Louis Bloomfield

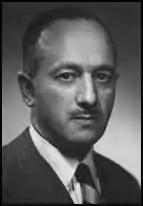

Louis Mortimer Bloomfield (August 8, 1906 – July 19, 1984), KStJ, QC, PhD, LLD, DCL, was a Canadian lawyer, businessman, and soldier. Bloomfield was recognized as a leader of the Canadian Jewish community. Proponents of some John F. Kennedy assassination conspiracy theories have alleged he was tied to the shooting through the Office of Strategic Services, the Central Intelligence Agency, and Permindex.